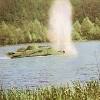
Label: BRDM